List of photovoltaic power stations

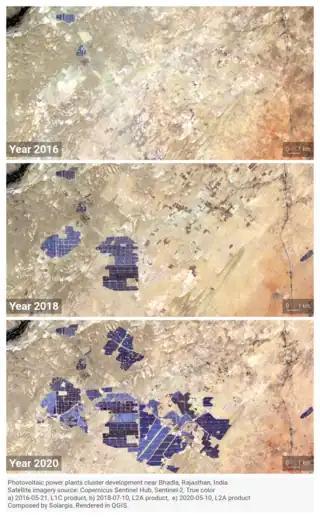

The following is a list of photovoltaic power stations that are larger than 500 megawatts (MW) in current net capacity. Most are individual photovoltaic power stations, but some are groups of co-located plants owned by different independent power producers and with separate transformer connections to the grid. Wiki-Solar reports total global capacity of utility-scale photovoltaic plants to be some 96 GW which generated 1.3% of global power by the end of 2016.